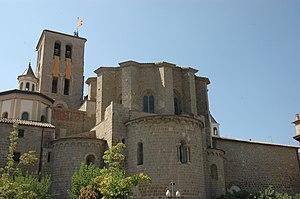
Solsona est une commune de la comarque du Solsonès, dans la Province de Lleida, en communauté autonome espagnole de Catalogne. c'est la capitale du Solsonès.
La cathédrale Sainte-Marie est une cathédrale située à Solsona, dans la communauté autonome de Catalogne, en Espagne.